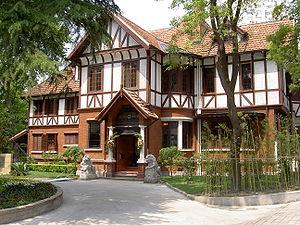
La concession française de Shanghai est un territoire chinois qui fut sous administration française de 1849 à 1946 dans la ville de Shanghai. Le territoire recouvre les quartiers actuels de Xuhui et Luwan. Ce lieu résidentiel préservé est un point d'attraction des touristes de la ville.
L'architecture coloniale désigne les différents styles architecturaux développé dans l'ensemble des colonies d'empires européens et de leurs possessions d'outre-mer, passées ou actuelles, d'après le modèle du pays colonialiste d'origine.